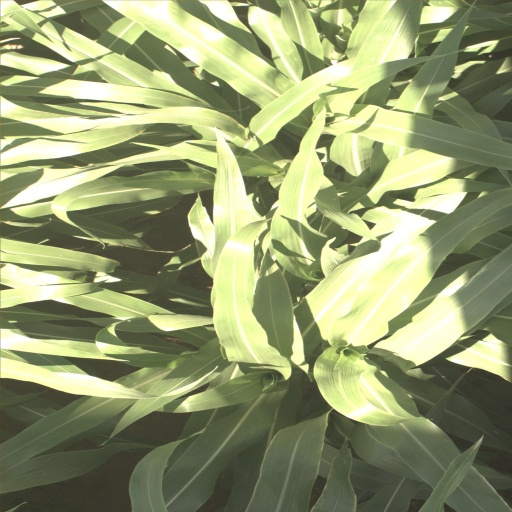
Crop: sorghum